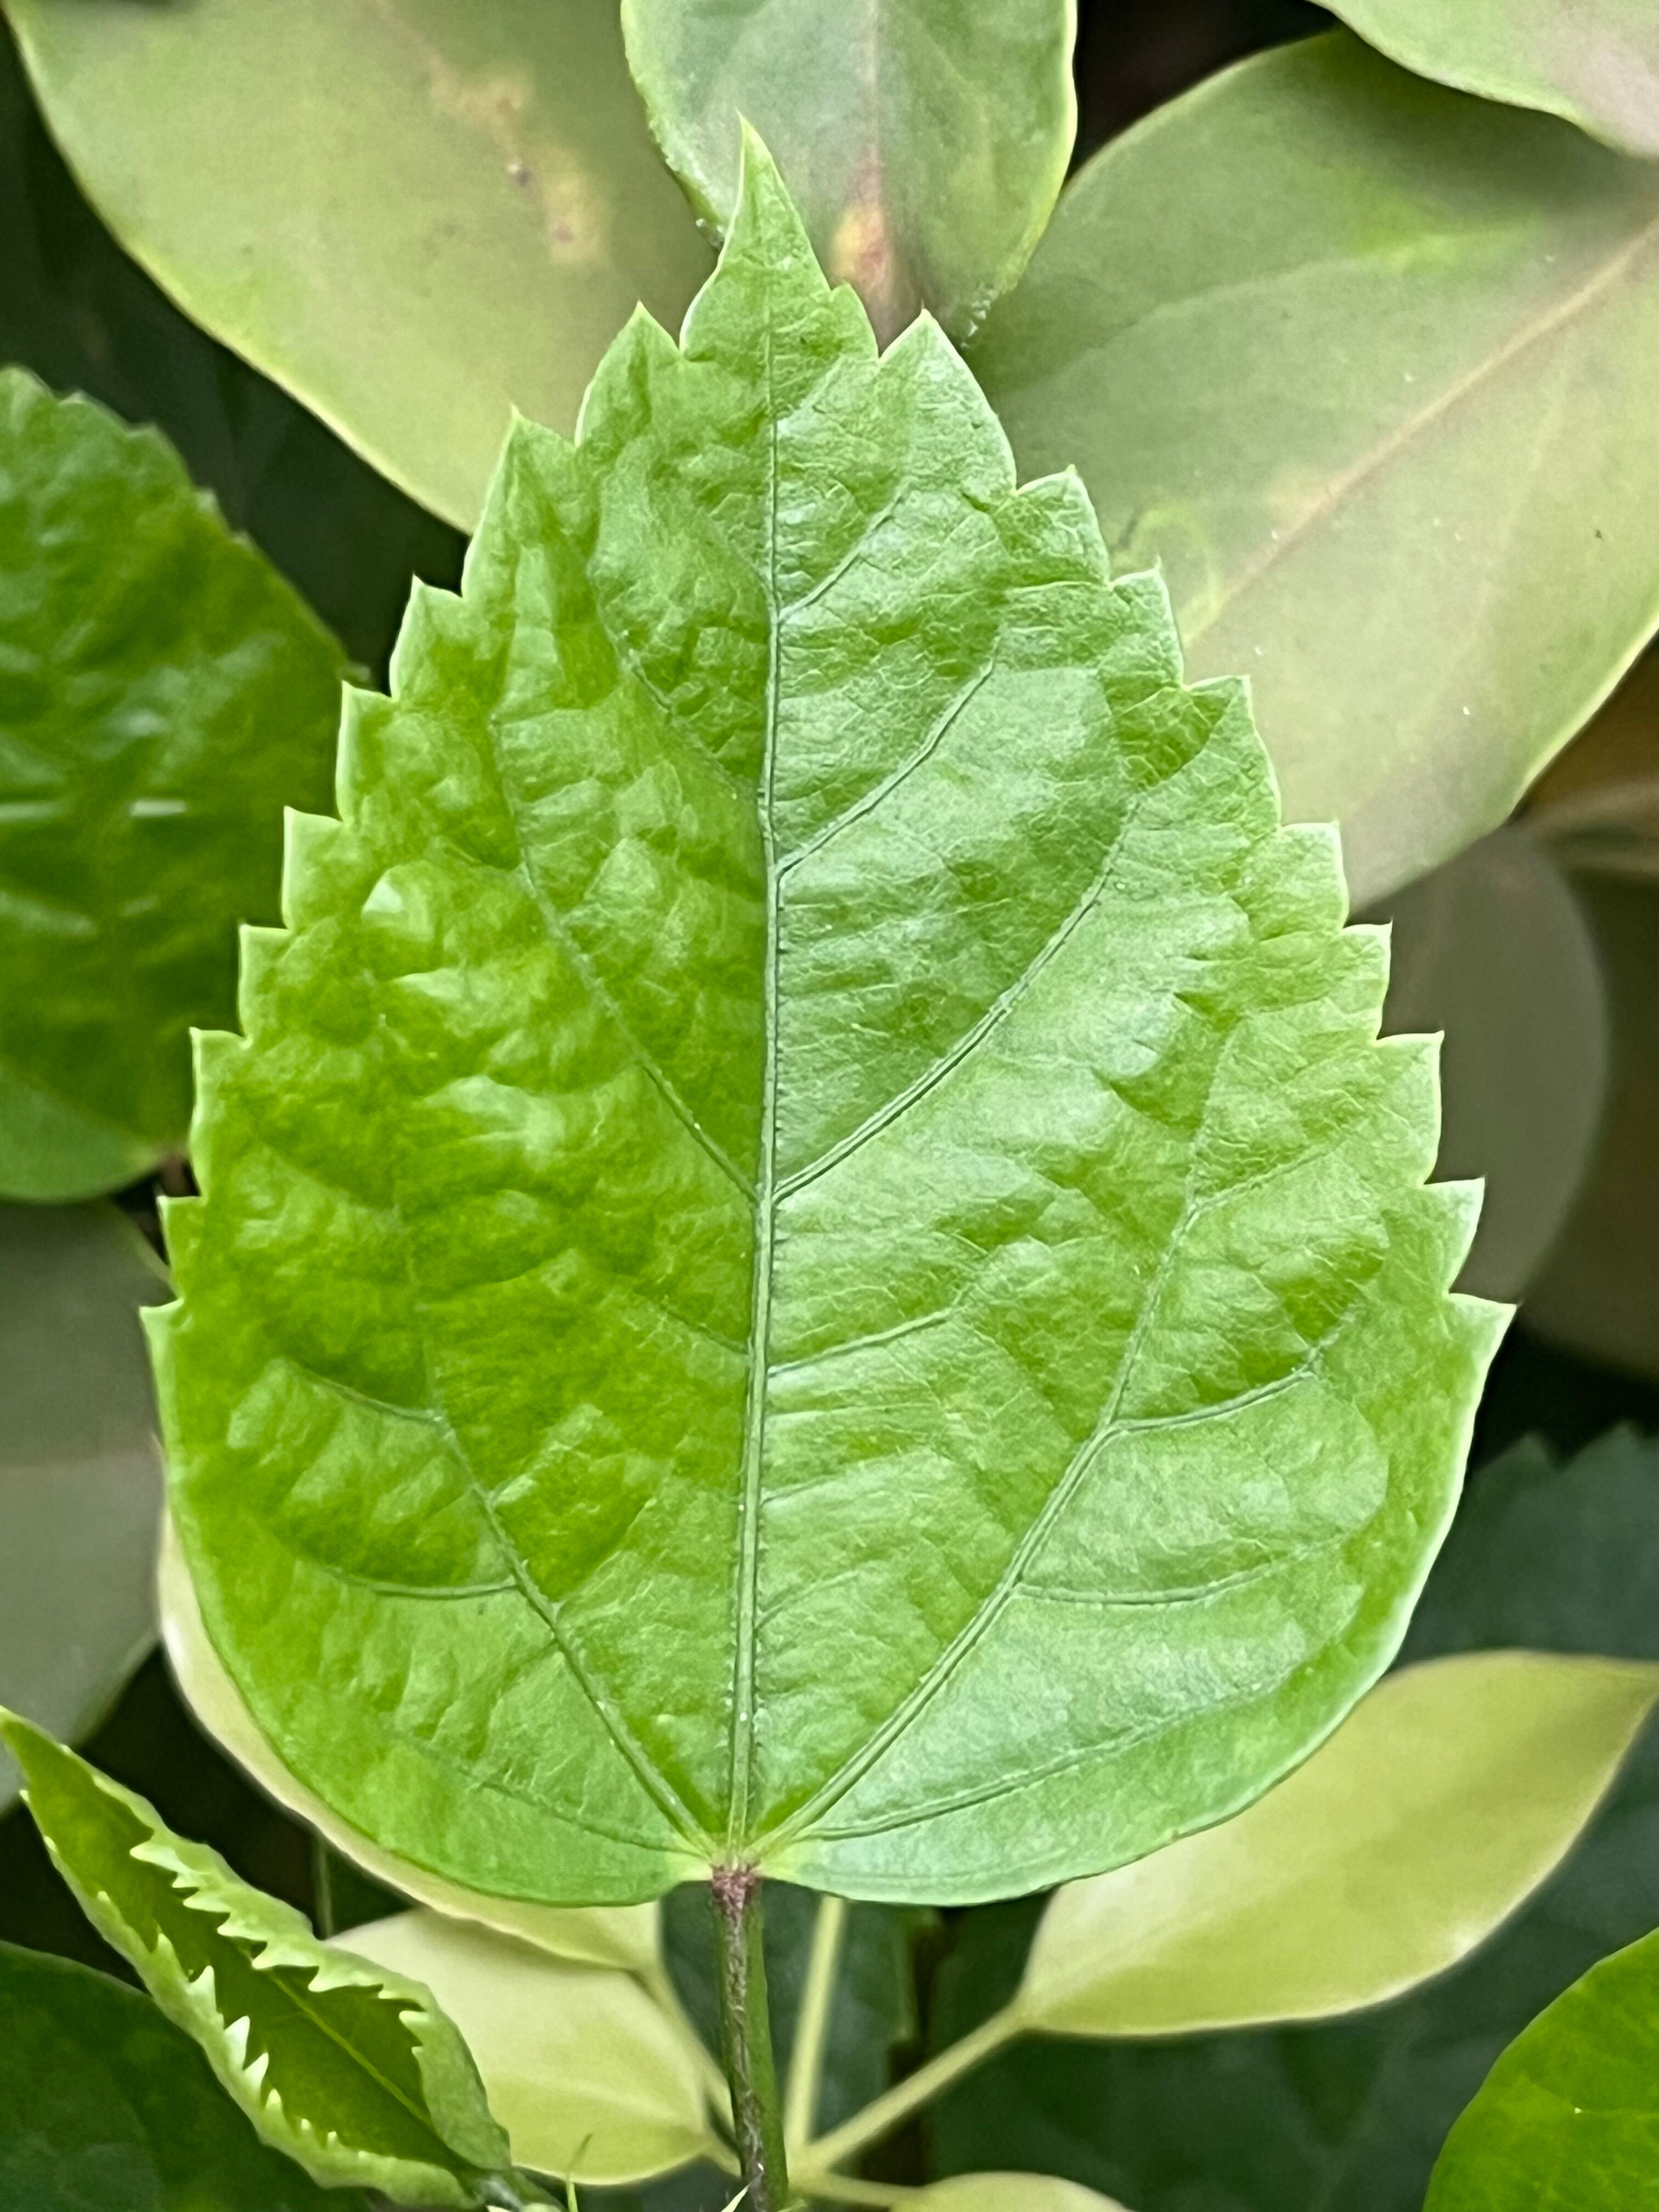
Plant species: hibiscus-rosa-sinensis